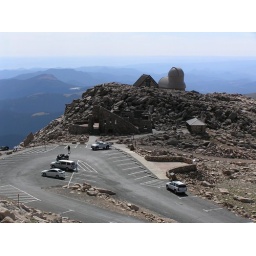
Top of Mt. Evans. The bikes are above the two cars on the left.